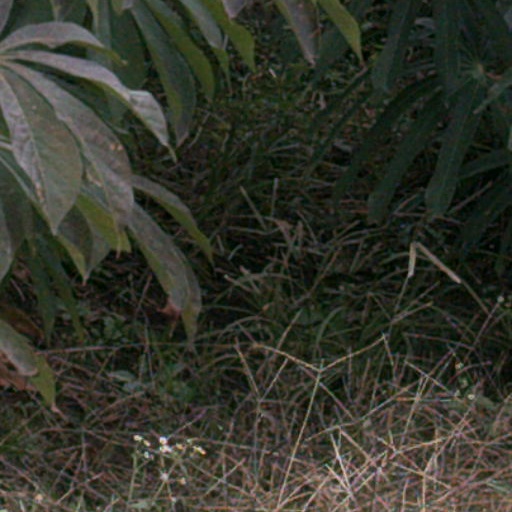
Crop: cassava